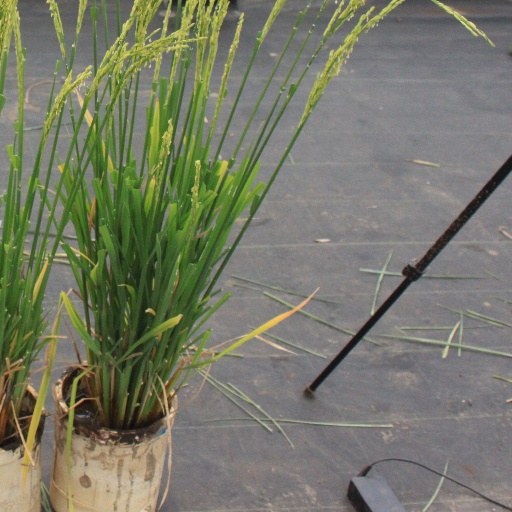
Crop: rice